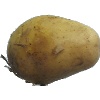
Label: white_potato